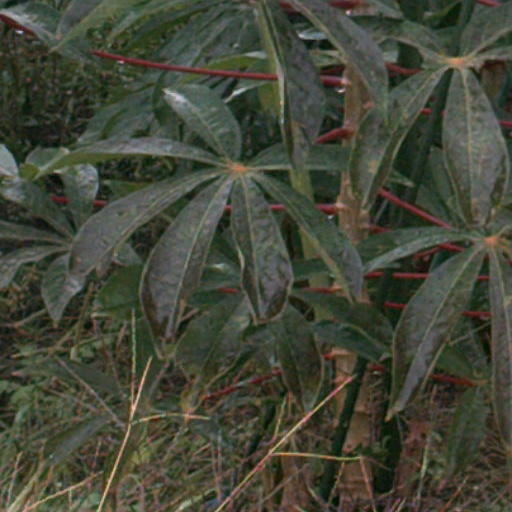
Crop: cassava